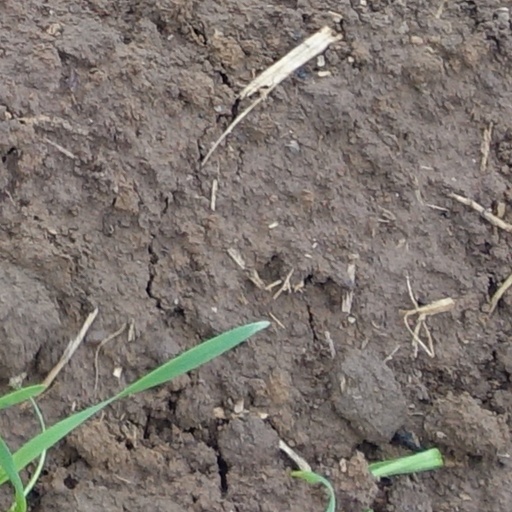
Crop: wheat